Batuhan Altıntaş (footballer)

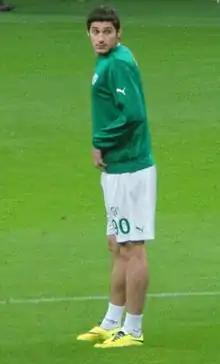

Mustafa Batuhan Altıntaş (born 14 March 1996) is a Turkish footballer who plays as a forward for İnegölspor.